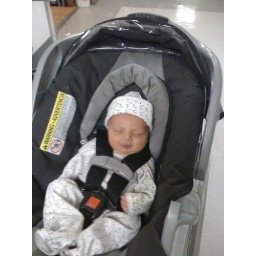
Chloe in the car seat